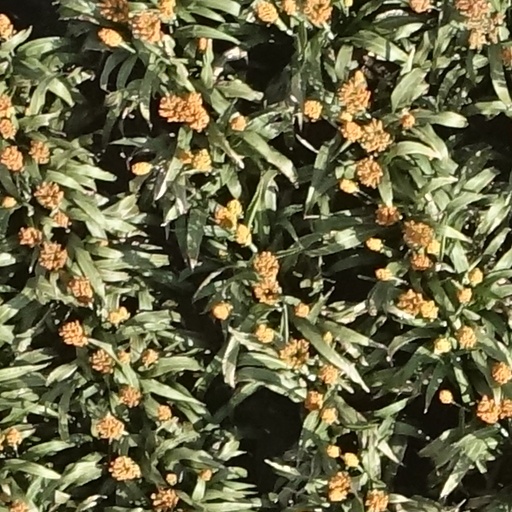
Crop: sorghum